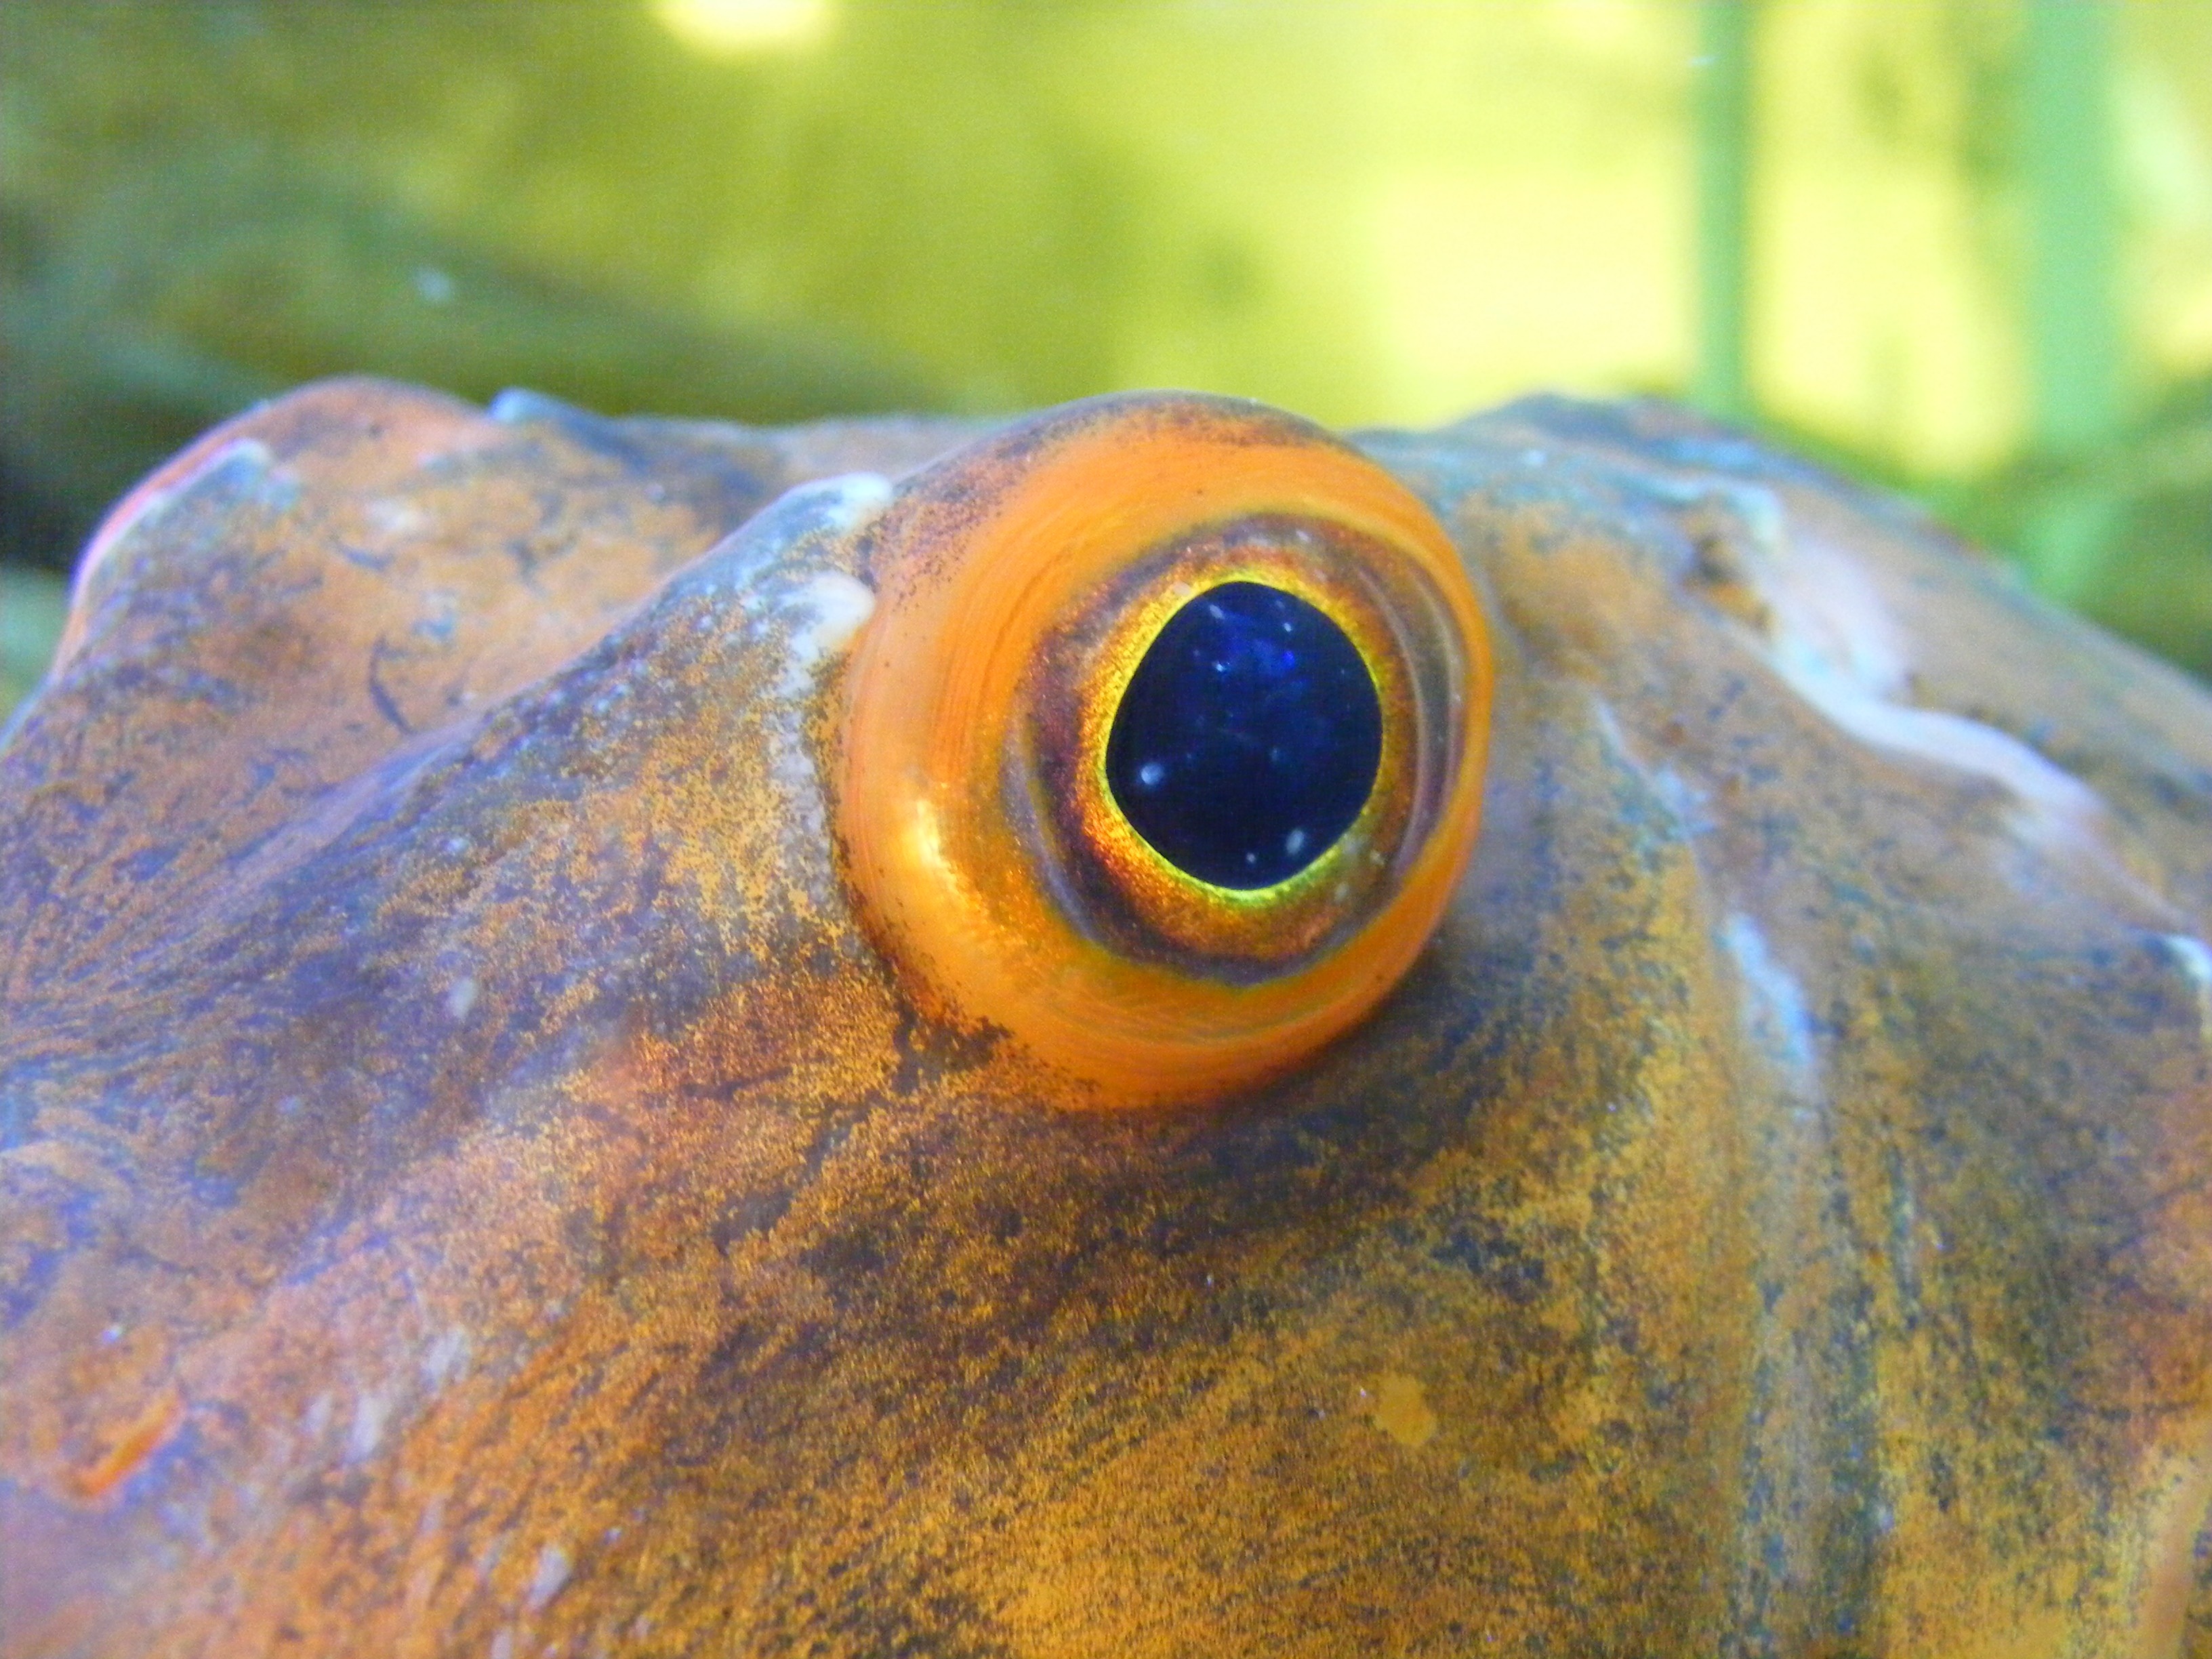
watch, view, wildlife, underwater, biology, reptile, amphibian, fish, fauna, close up, eye, look, see, stare, macro photography, fish eye, marine biology